Yazlovets

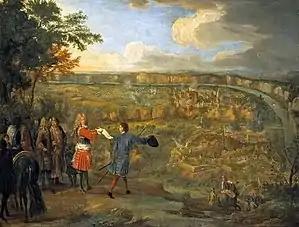
Pierre Martin Battle of Yazlovets, 1684

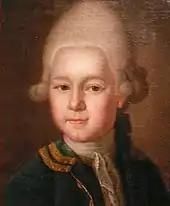
Stanisław Poniatowski, aged 14

In 1718, the Pauline Fathers were invited to the town. In 1746 the town was acquired by Stanisław Poniatowski who built the extant palace on the lower ramparts of the fortress and probably used them as building material for his elegant project. For the next thirty years it was the seat of the Poniatowski family and was the place where the future and last elected monarch of the Republic of Two Nations, Stanisław August Poniatowski, spent part of his childhood. In 1766, as the then king and owner of the town, Stanisław August Poniatowski confirmed the town's rights as had been conferred earlier by his father and older brother. In 1772, the town was politically "detached" from Poland, and occupied under Austrian rule, the policies of Emperor Joseph II led to the closure of both monasteries. In 1810, the ruined Armenian church was restored and given to the town's Ukrainian community and consecrated to Saint Nicholas. The palace and its estate changed hands several times in the early part of the 19th century.